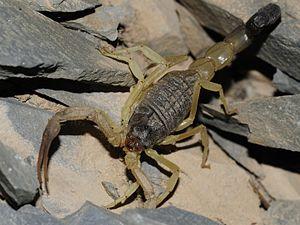
La faune d'Oman reflète la situation géographique du sultanat d'Oman, proche à la fois de l'Europe, de l'Afrique et de l'Asie. La faune sauvage est celle d'un monde minéral au climat désertique. Deux régions, le Musandam au Nord et le Dhofar au Sud, présentent quelques caractéristiques différentes, notamment en ce qui concerne l'avifaune.
Hottentotta jayakari est une espèce de scorpions de la famille des Buthidae.